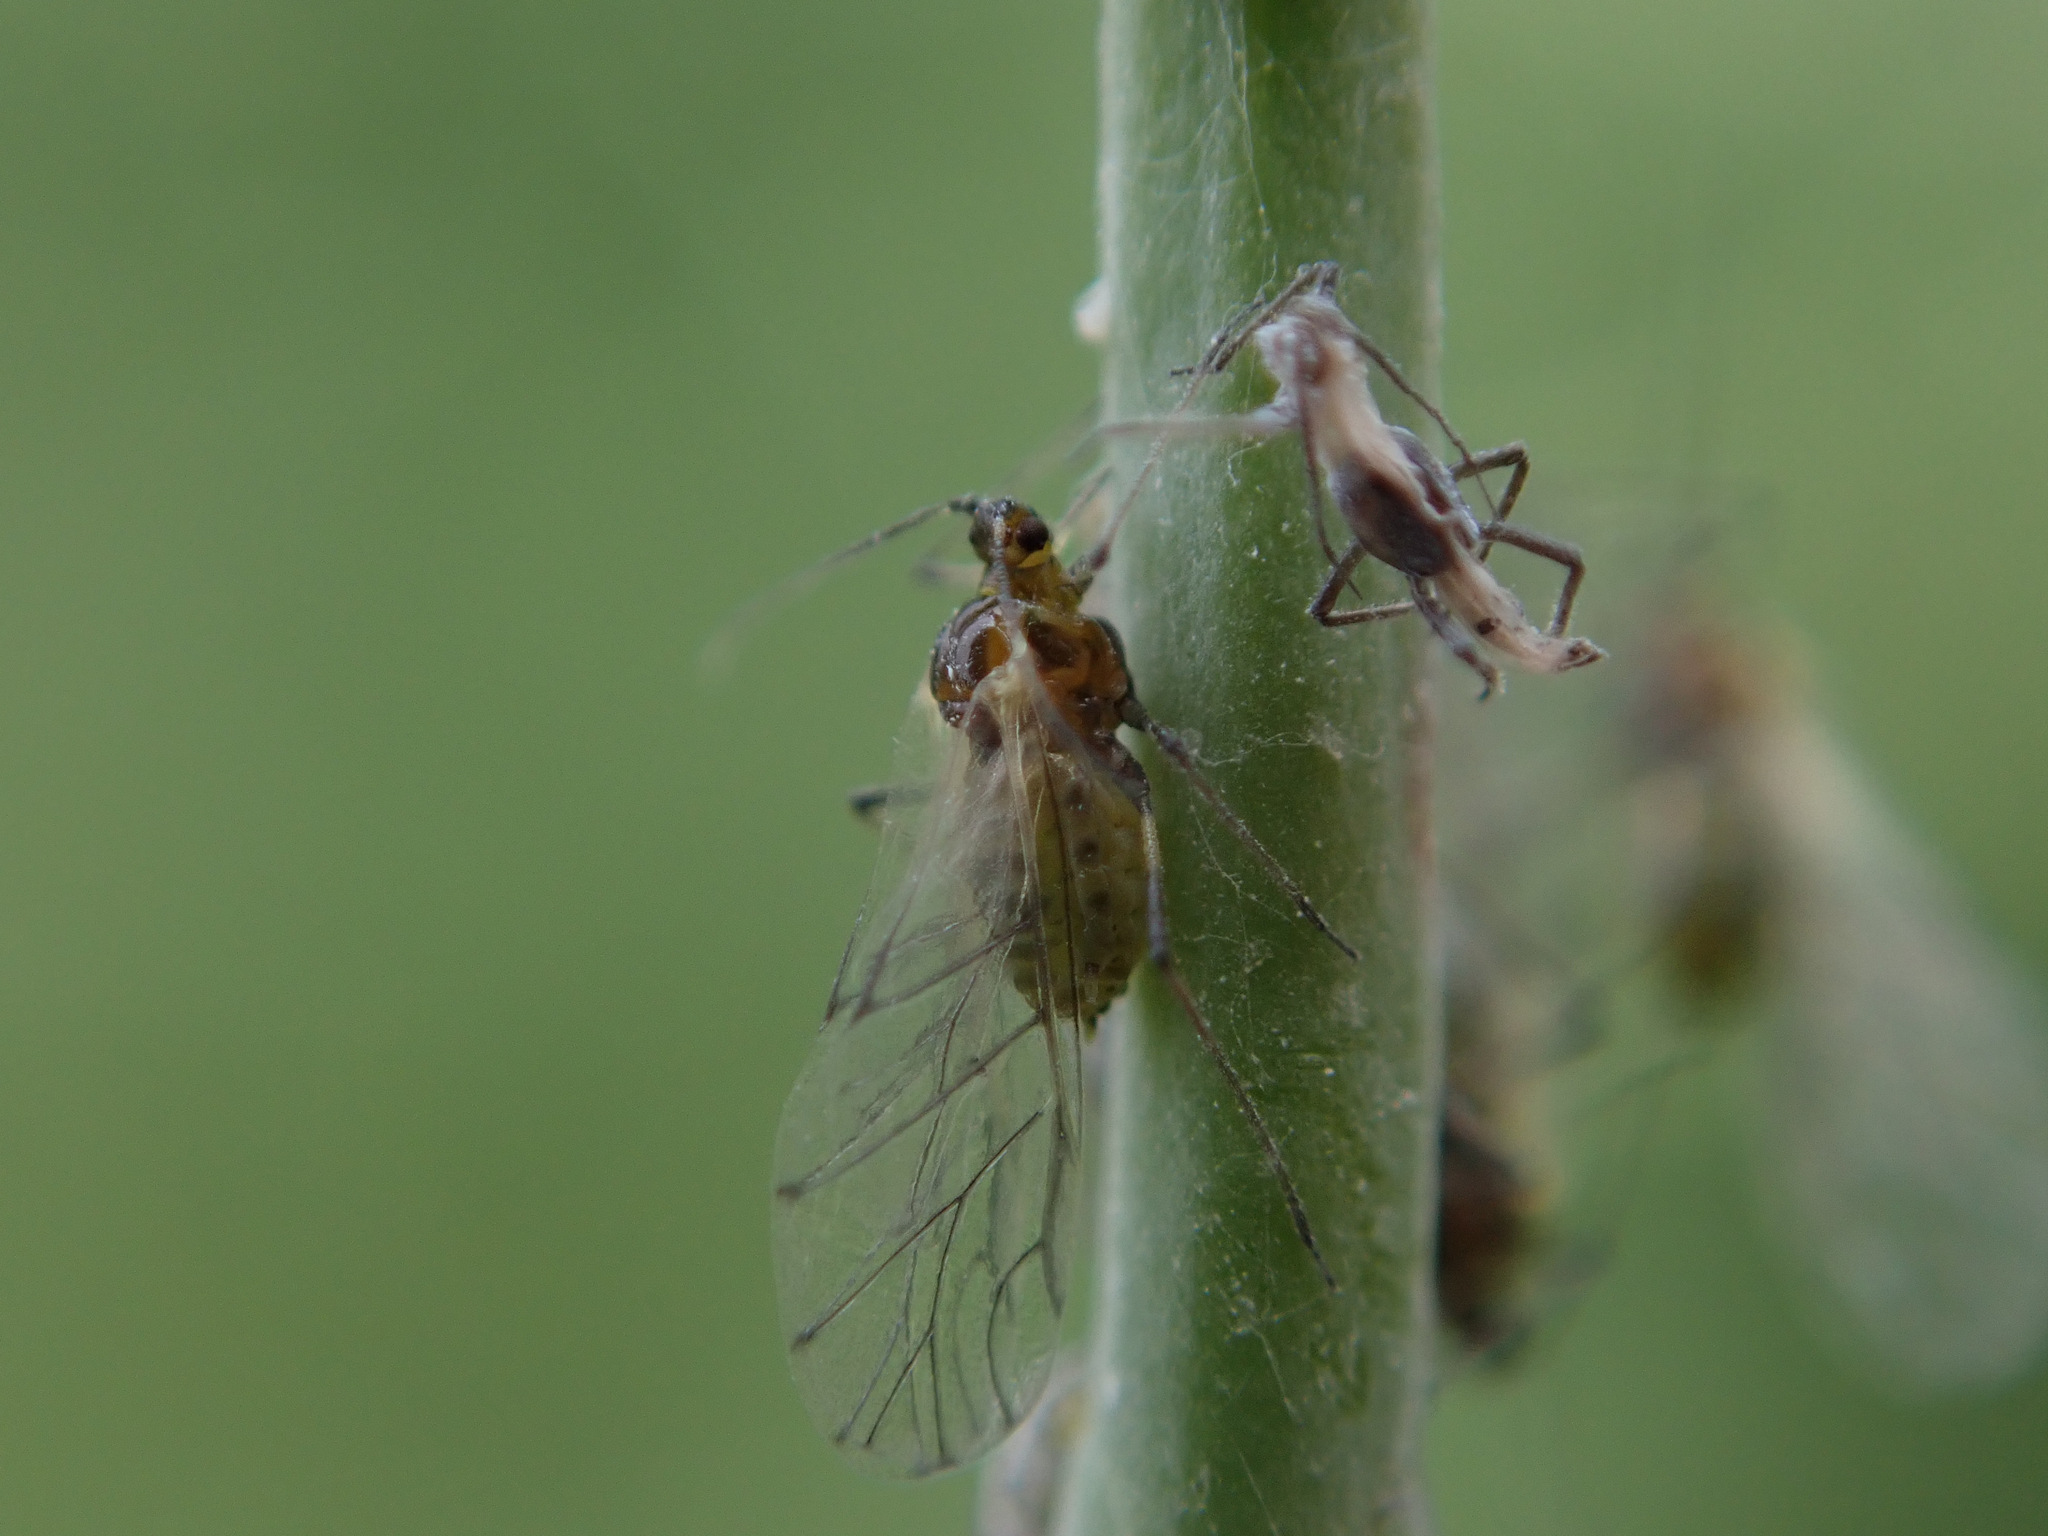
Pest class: cabbage_aphid